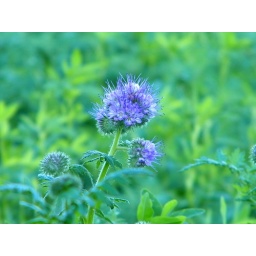
Blue flower in green field